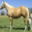
Label: horse